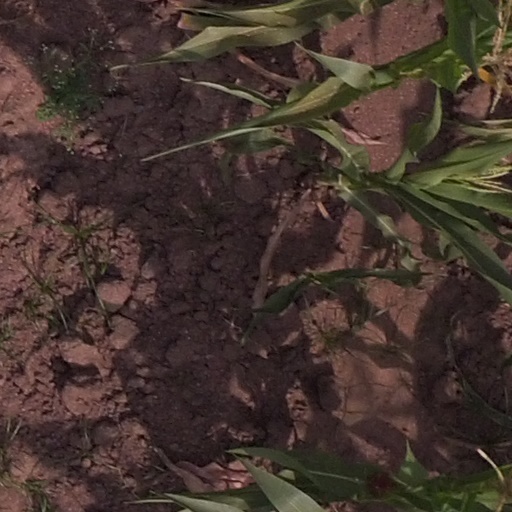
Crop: maize; corn